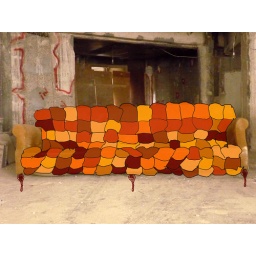
multiple pillow quilt wrapped around a sofa